Question: What color is the bear?
Tambaya: Menene launin beyar?
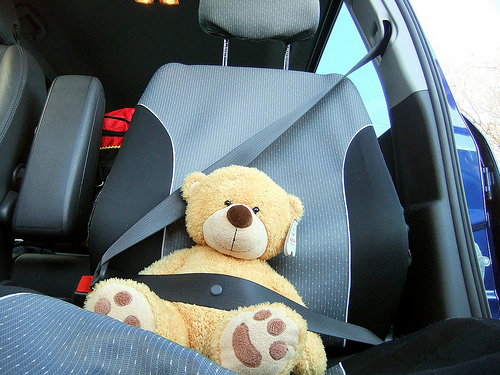
Answer: Yellow.
Amsa: Rawaya.